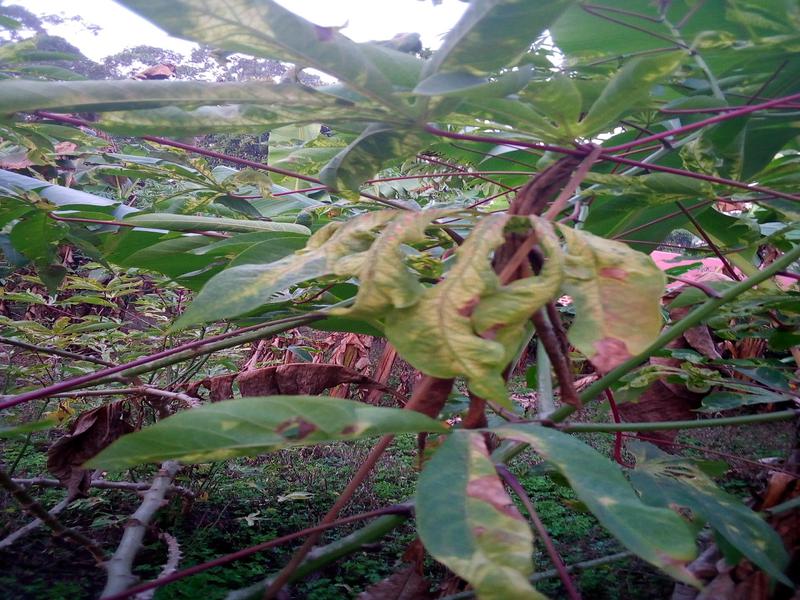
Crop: cassava
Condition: green_mottle